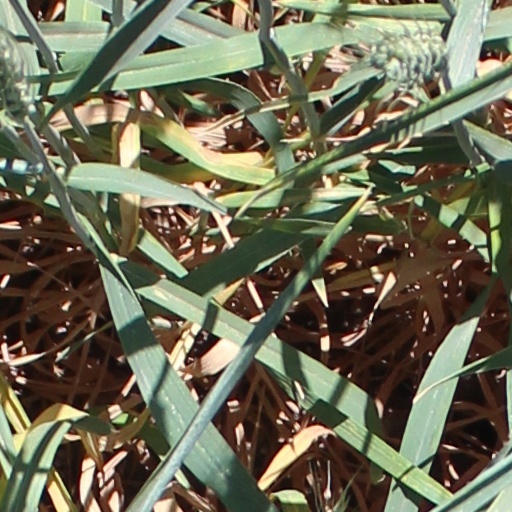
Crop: wheat